Indian Army

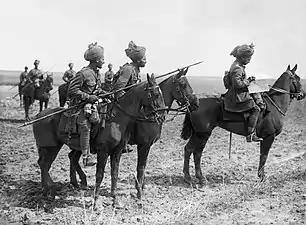
Indian Cavalry on the Western Front during World War I.

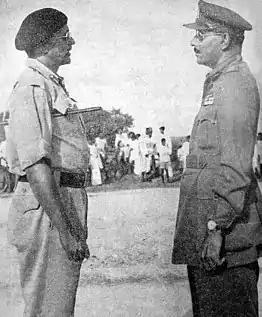
Major General El Edroos (at right) offers his surrender of the Hyderabad State Forces to Major General (later Army Chief) J.N. Chaudhuri at Secunderabad

The Kitchener Reforms brought the British Army to a new century. In the 20th century, the Indian Army was a crucial adjunct to the forces of the British Empire in both world wars. 1.3 million Indian soldiers served in World War I (1914–1918) with the Allies, in which 74,187 Indian troops were killed or missing in action. In 1915 there was a mutiny by Indian soldiers in Singapore. The United Kingdom made promises of self-governance to the Indian National Congress in return for its support but reneged on them after the war, following which the Indian Independence movement gained strength.